Marlos

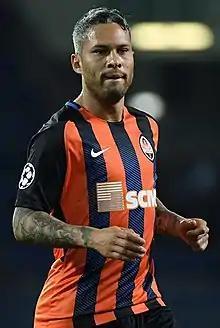
Marlos with Shakhtar Donetsk in 2018

Marlos Romero Bonfim (born 7 June 1988), or simply Marlos, is a former professional footballer who played as an attacking midfielder. Born in Brazil, he played for the Ukraine national team.